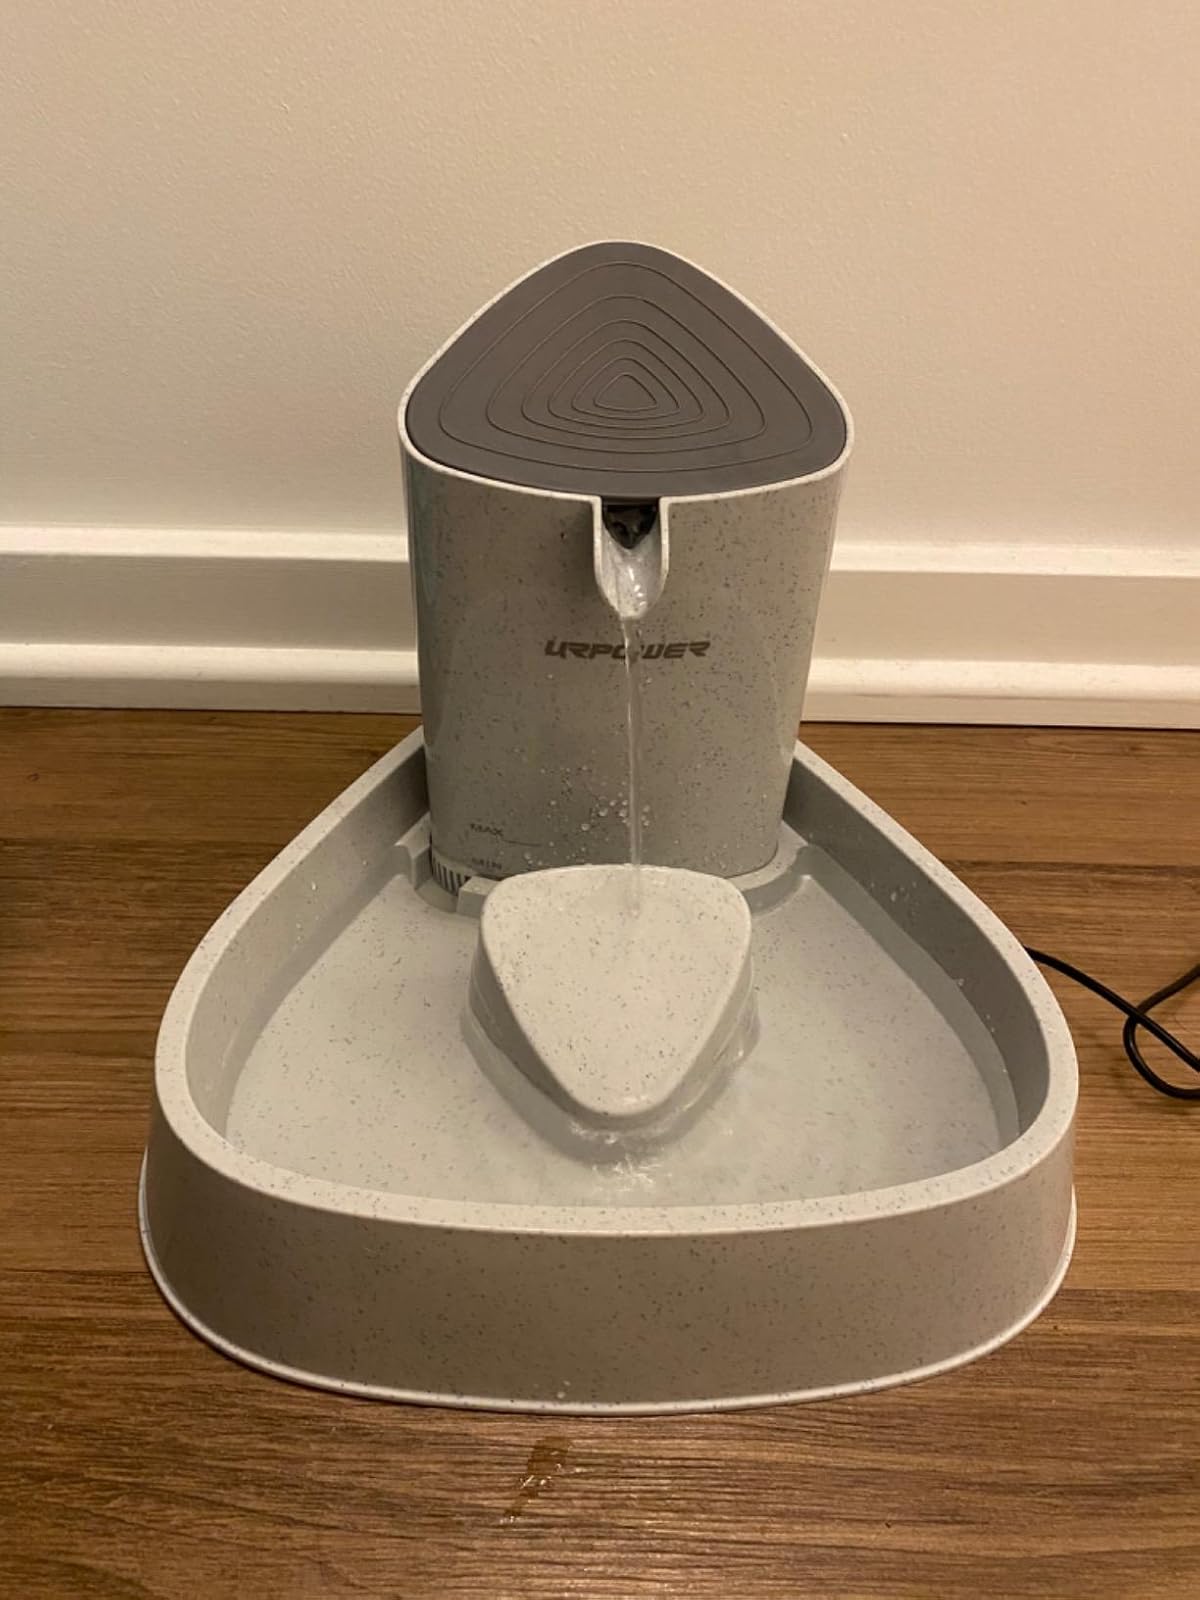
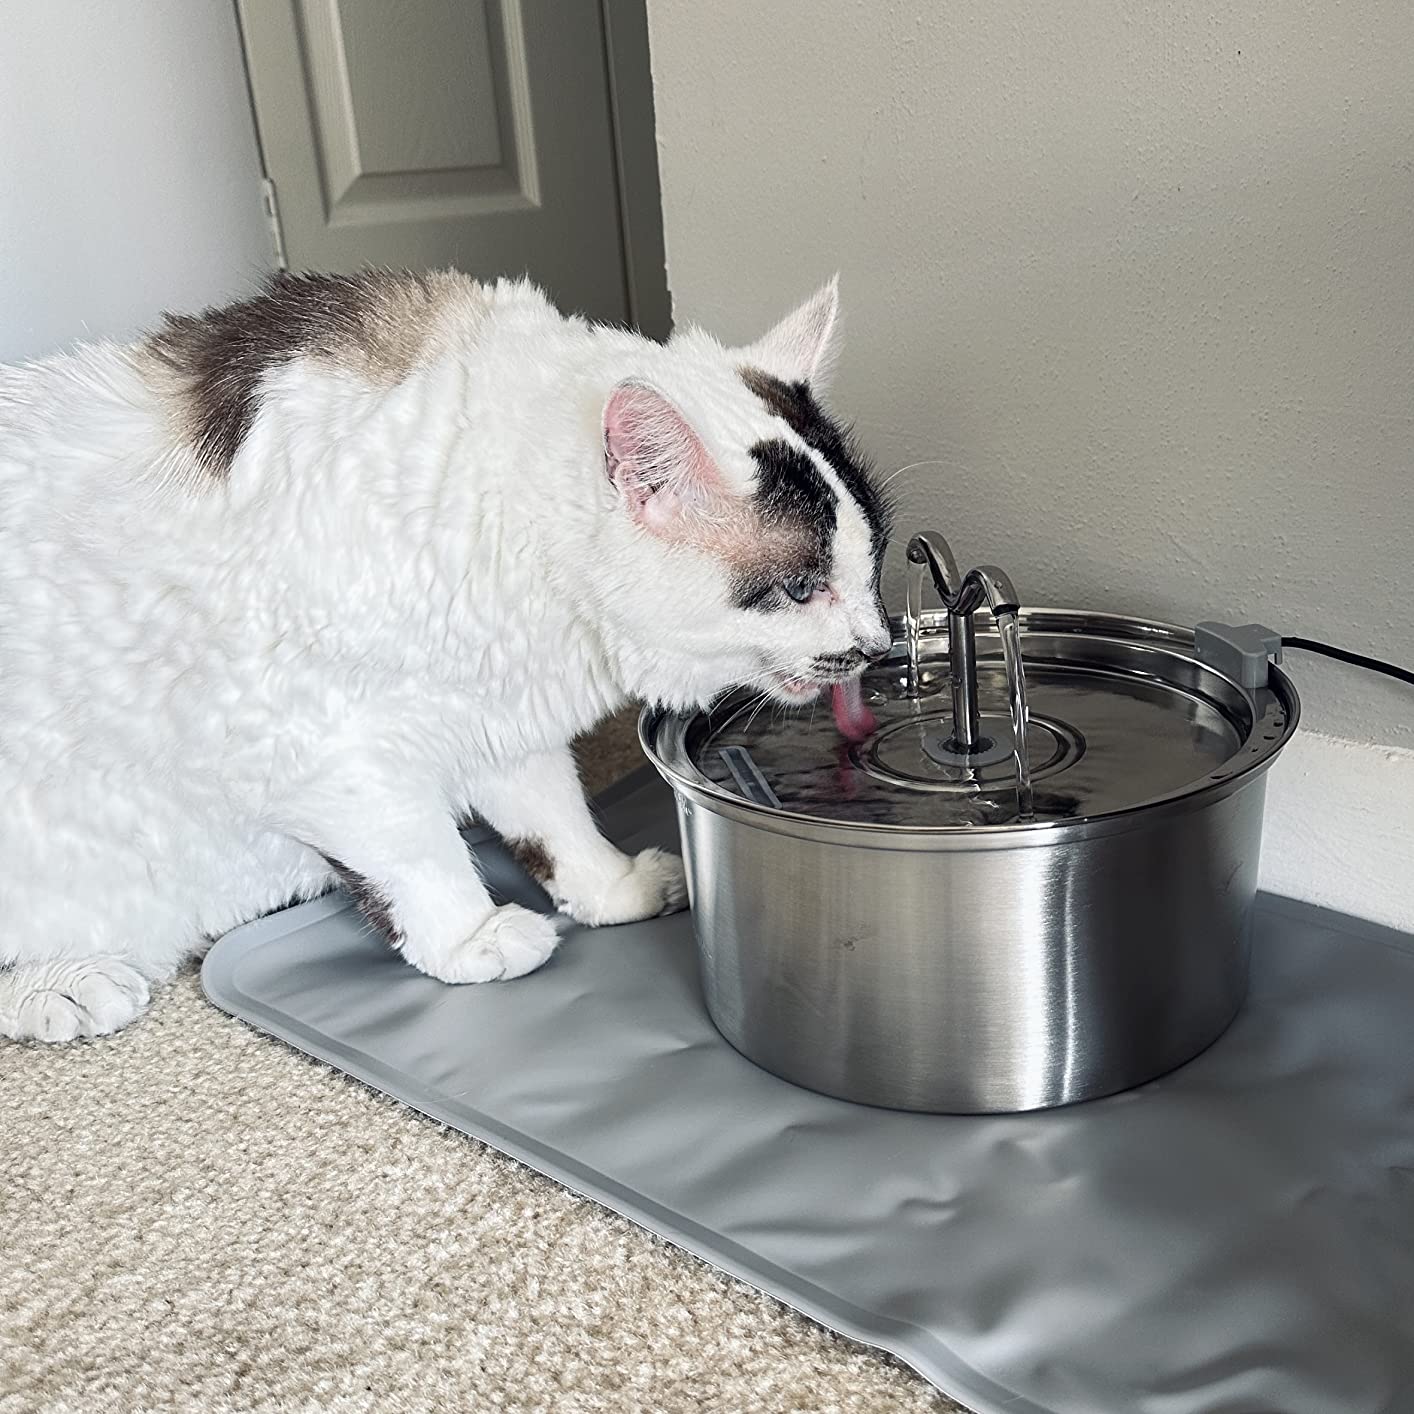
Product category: items_bowl
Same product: no